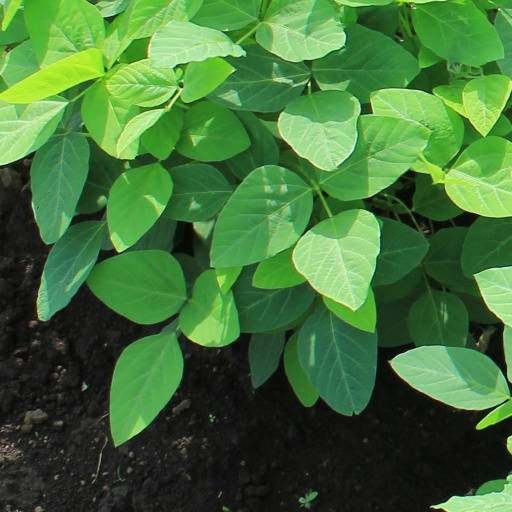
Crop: soybean